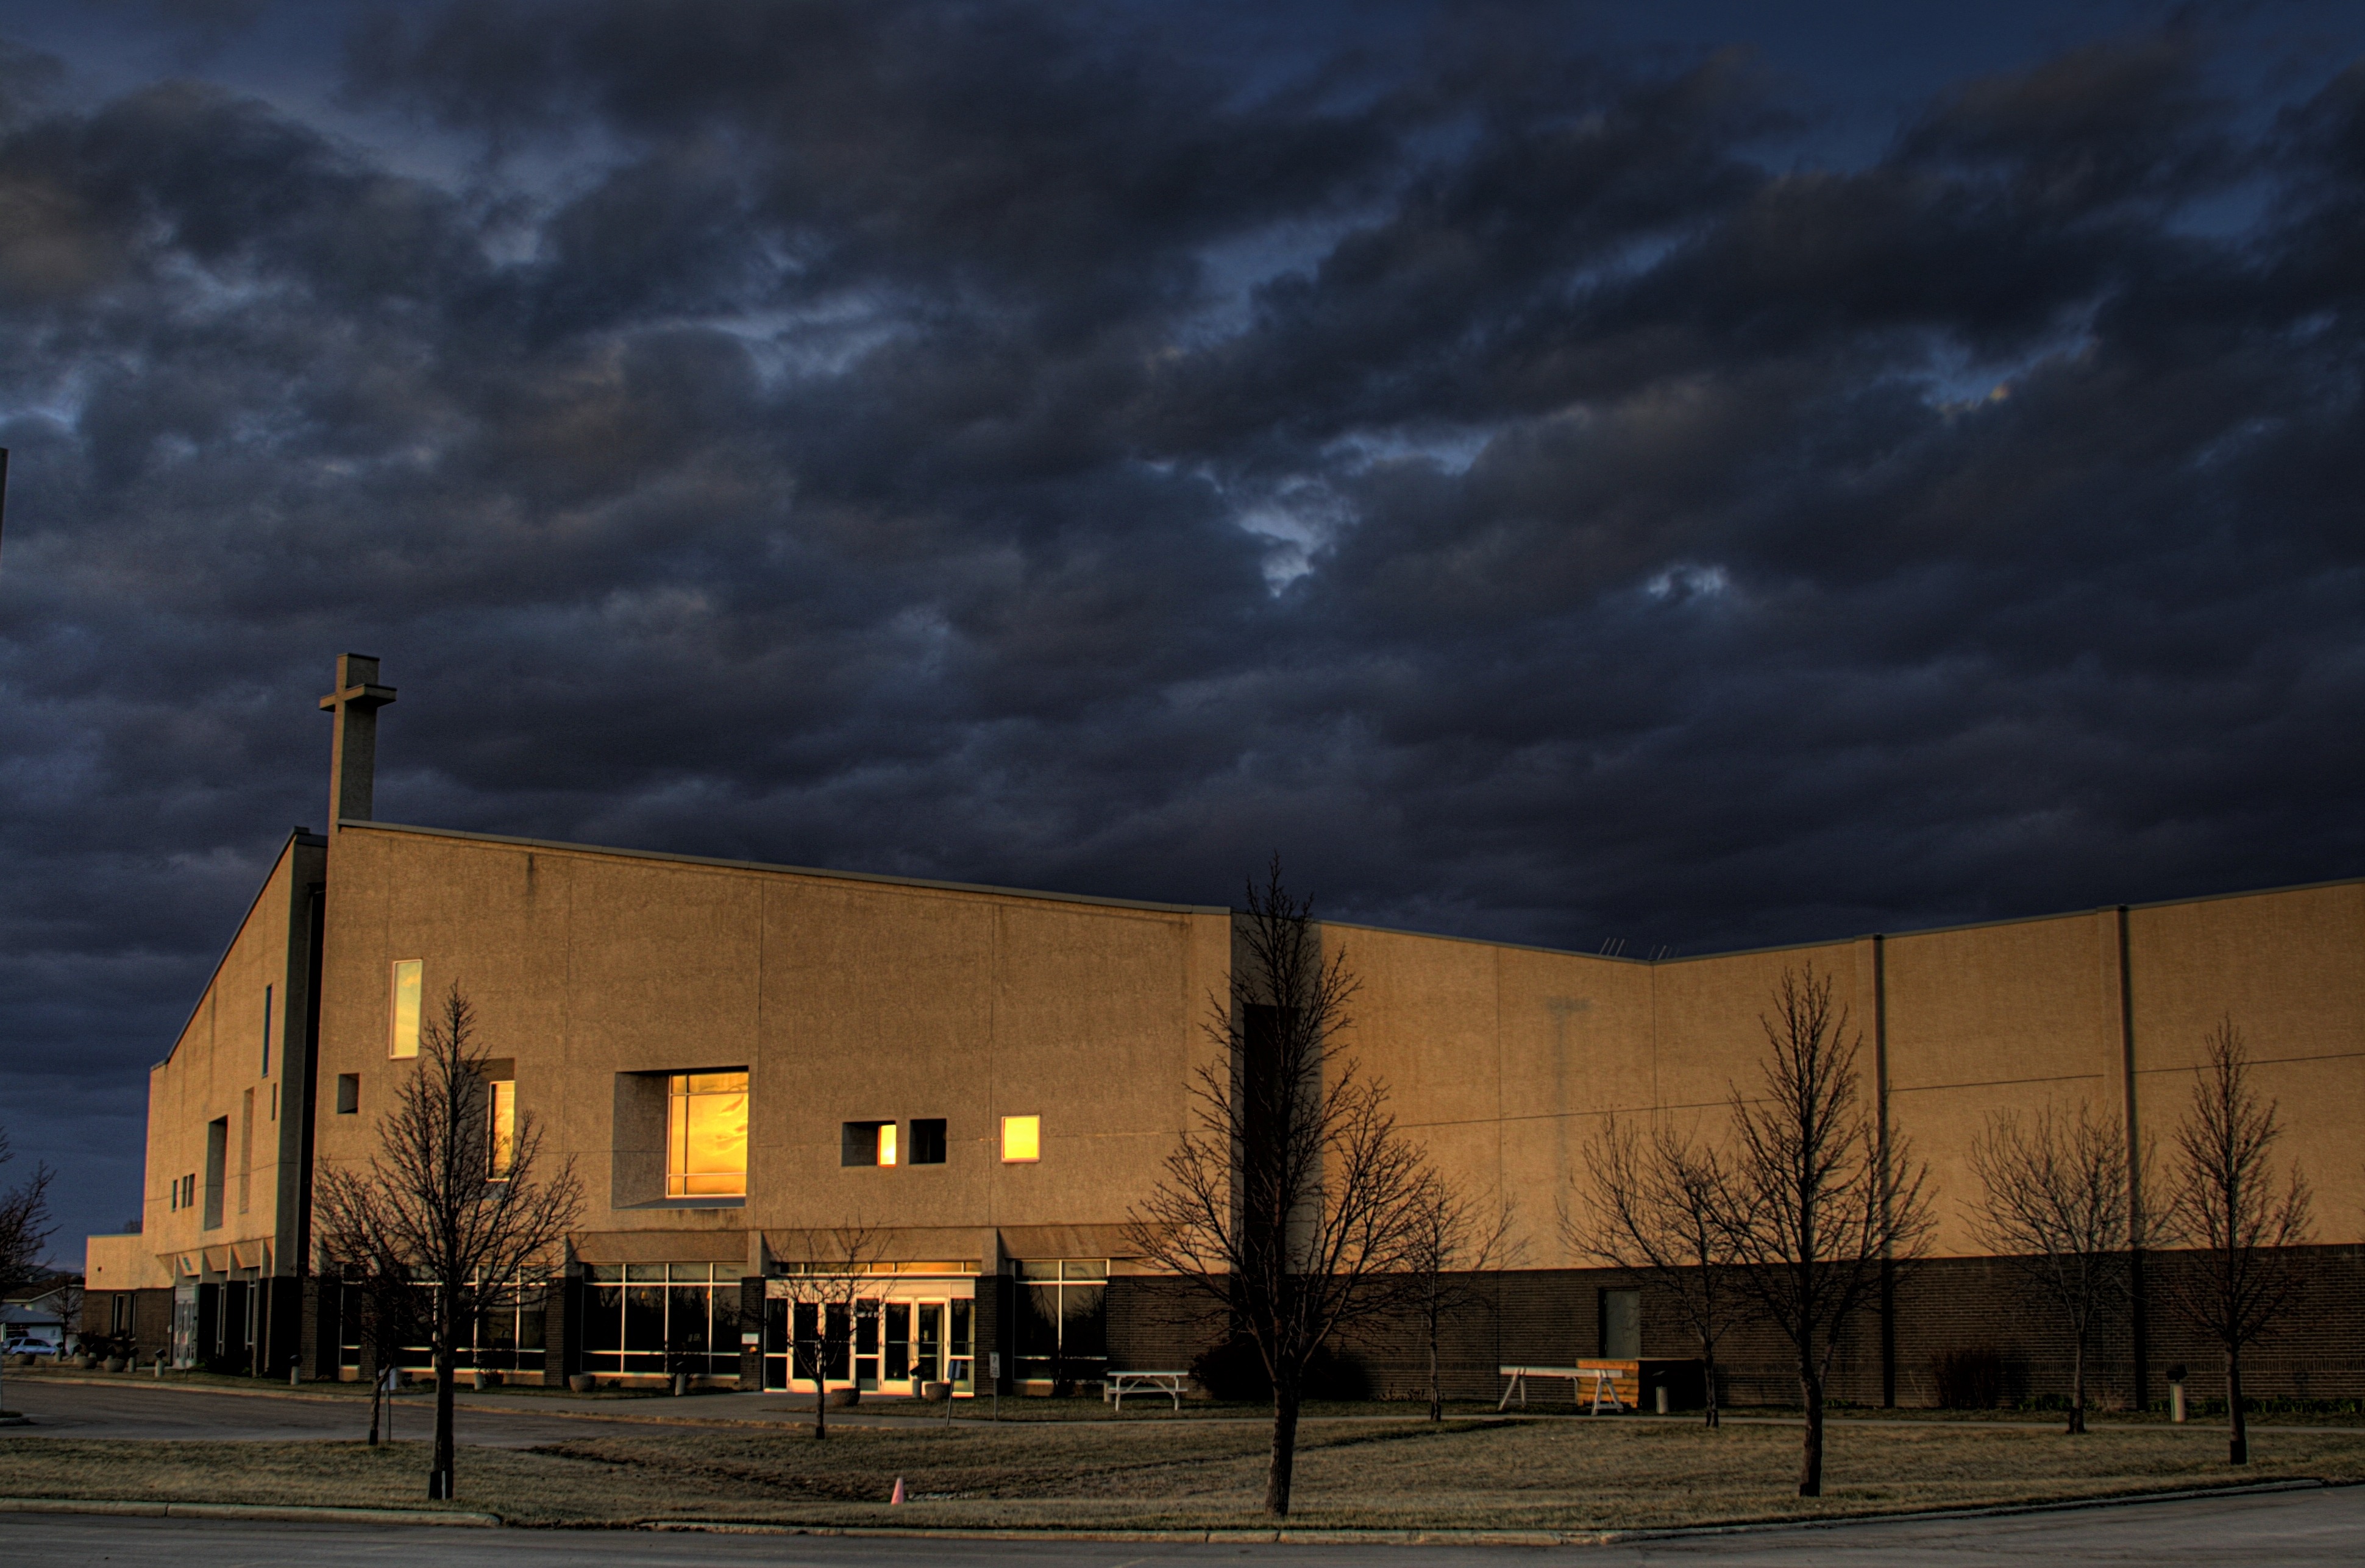
nature, light, cloud, architecture, sky, sunset, night, sunlight, city, cityscape, dusk, evening, religion, facade, church, trees, outside, hdr, lights, clouds, canada, faith, edmonton, urban area, pentecostal